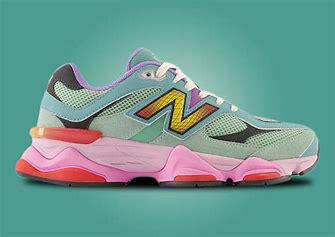
Brand: New
Model: Balance New Balance 9060